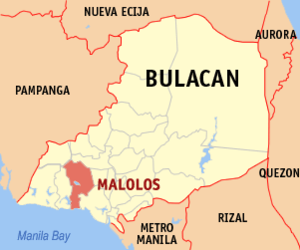
Malolos est une ville de 1ʳᵉ classe, capitale de la province de Bulacan aux Philippines. Selon le recensement de 2010 elle est peuplée de 234 945 habitants.